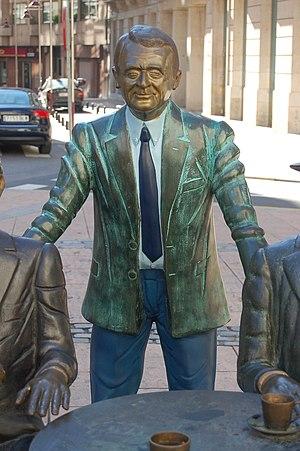
Carlos Casares Mouriño, né à Ourense le 24 août 1941 et mort à A Ramallosa le 9 mars 2002 est un écrivain en lange galicienne, critique littéraire et homme politique.